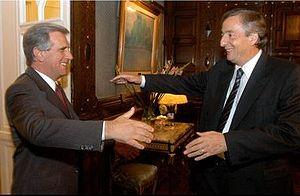
Tabaré Vázquez, né le 17 janvier 1940 à Montevideo, est un homme d'État uruguayen, chef de file du parti Frente Amplio de 1996 à 2005. Il est président de la République du 1ᵉʳ mars 2005 au 1ᵉʳ mars 2010 et du 1ᵉʳ mars 2015 au 1ᵉʳ mars 2020.
La « guerre du papier » est le nom donné au contentieux opposant l'Argentine et l'Uruguay concernant la construction de deux grandes usines de production de papier sur les rives du Rio Uruguay, du côté uruguayen de la frontière entre les deux pays. Des associations argentines s'opposent à la construction de ces usines qu'elles jugent polluantes.